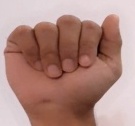
ASL sign: A